Padmini (2023 film)

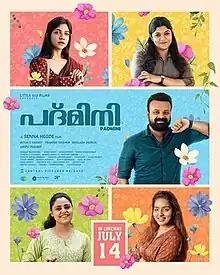
Theatrical release poster

Padmini is a 2023 Indian Malayalam-language comedy drama film directed by Senna Hegde and written by Deepu Pradeep. It stars Kunchacko Boban, Aparna Balamurali, Madonna Sebastian, and Vincy Aloshious in the lead roles. The film follows Rameshan's life, which turns into a crisis following an unexpected incident on the wedding night.